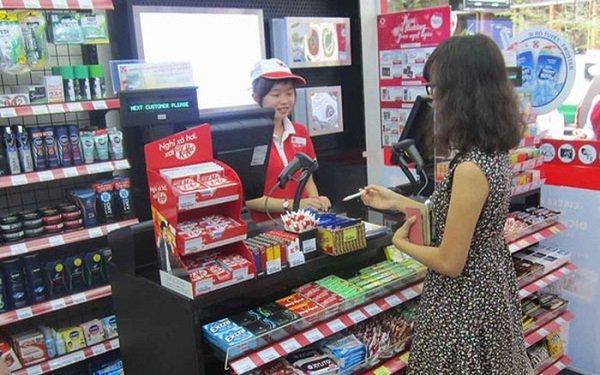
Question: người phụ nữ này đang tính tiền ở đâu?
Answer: ở trong cửa hàng tiện lợi circle k